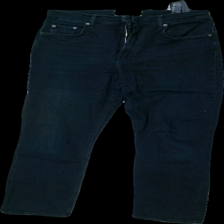
View: front
Type: Jeans
Category: Ladies
Brand: Zara
Colors: Blue
Material: unknown
Cut: Regular
Season: All
Trend: Denim
Price range: 50-100
Recommended usage: Reuse
Description: Blue jeans